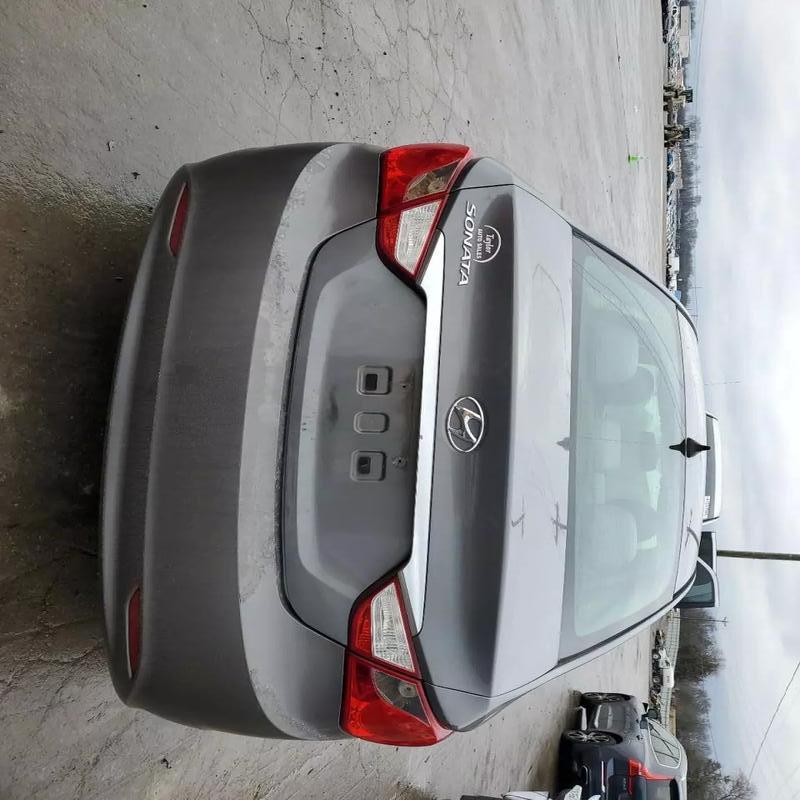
Aucun dommage détecté.
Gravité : aucun